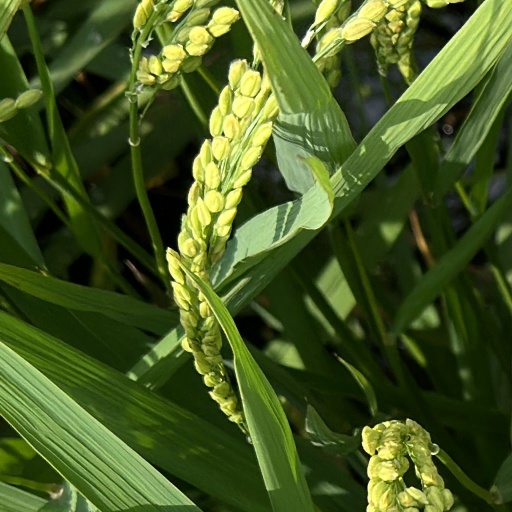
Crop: rice